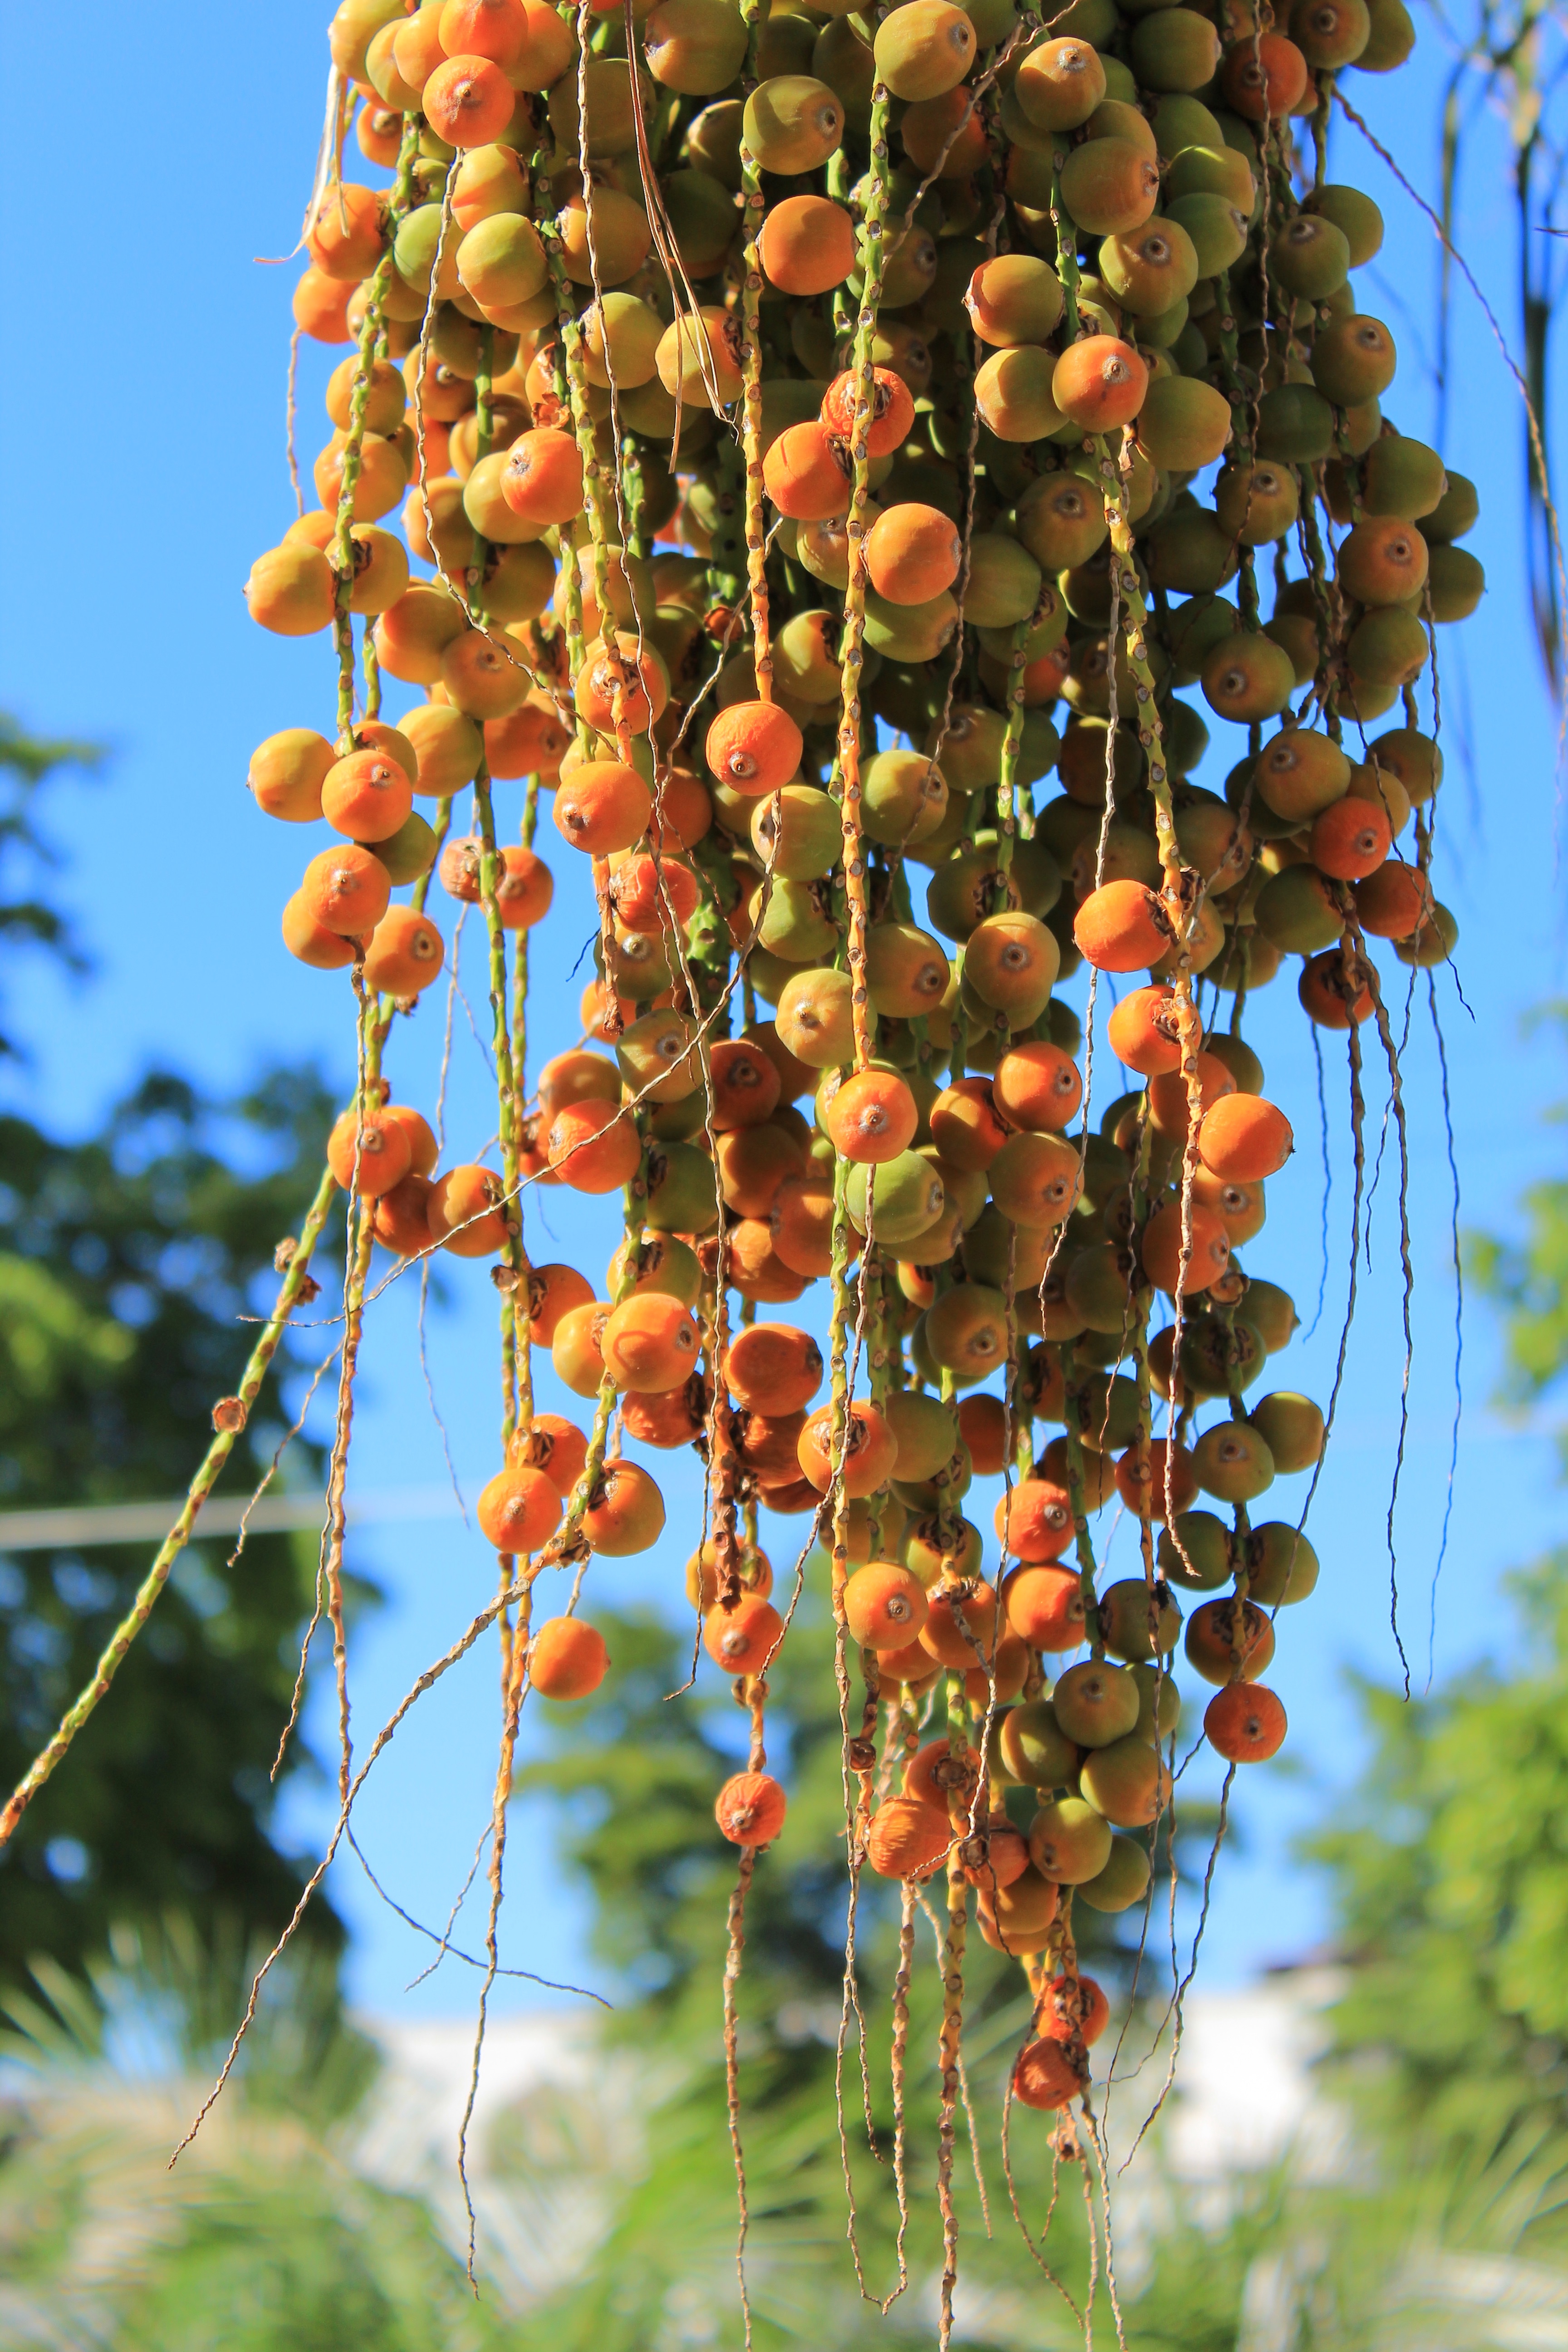
tree, nature, branch, plant, leaf, flower, food, produce, autumn, botany, flora, season, shrub, rowan, flowering plant, woody plant, land plant